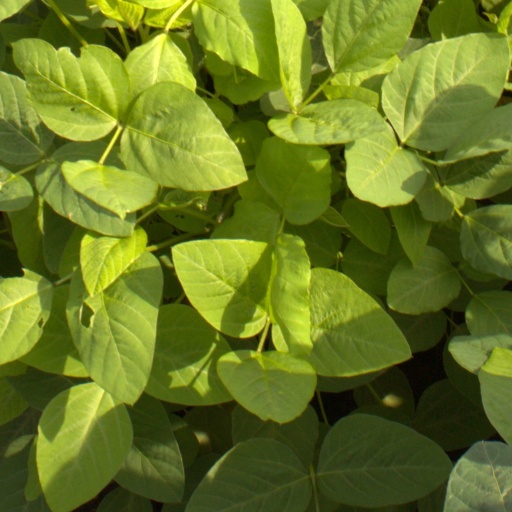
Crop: soybean